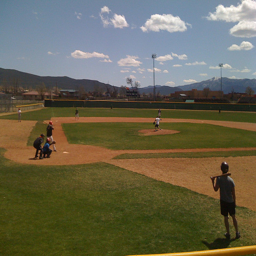
A baseball game is being played on a clear day.
A baseball game in progress on a sunny day.
A player is at bat on a baseball field.
Children playing baseball on a school ballfield in the Springtime.
A batter overlooks the well groomed baseball diamond.